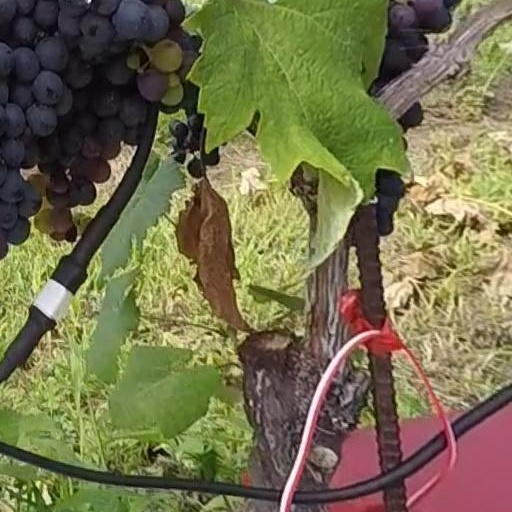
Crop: grape